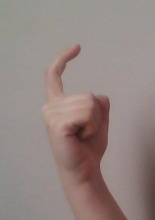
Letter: ra